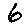
Label: 6